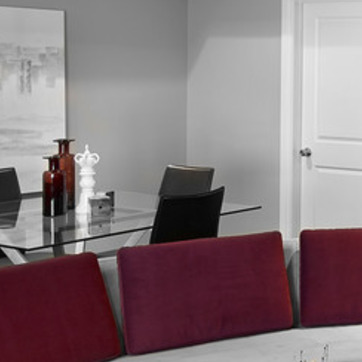
Material: leather